Eucalyptus squamosa

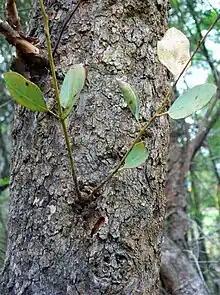
Scaly bark trunk and coppice leaves at Glenhaven

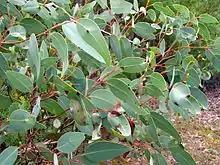
leaves

Eucalyptus squamosa, commonly known as scaly bark, is a species of small to medium-sized tree that is endemic to the Sydney region in New South Wales. It has rough, tessellated, fibrous or flaky bark, lance-shaped or curved adult leaves, flower buds in groups of seven, nine or eleven, white flowers and cup-shaped or hemispherical fruit.